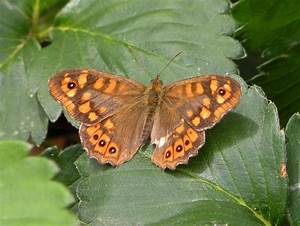
Label: farfalla